Rye whiskey

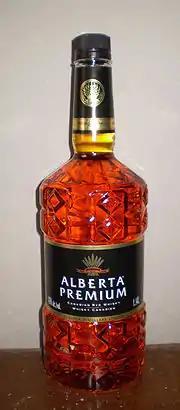
Alberta Premium Canadian Rye Whisky

In the United States, rye whiskey is, by law, made from a mash of at least 51 percent rye. (The other ingredients in the mash are usually corn and malted barley.) It is distilled to no more than 160 U.S. proof (80% abv) and aged in charred, new oak barrels. The whiskey must be put in the barrels at no more than 125 proof (62.5% abv). Rye whiskey that has been aged for at least two years and has not been blended with other spirits may be further designated as straight, as in "straight rye whiskey".